John S. McCain Sr.

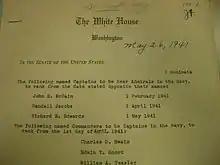
Color photograph of a document put out by the White House on 26 May 1941

On 20 June 1935, McCain reported to Naval Air Station Pensacola for flight training. Training was conducted on the old Consolidated NY-1 and the new Stearman NS-1 biplanes. The training consisted of 465 hours of classroom instruction in aerial navigation, aerodynamics, aerology, aircraft engines, aerial gunnery and communications, and 282.75 hours of flight time that included some night flying.